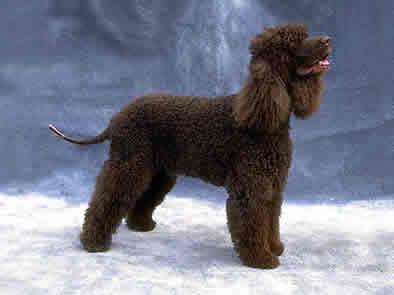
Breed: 219-n000066-Irish_water_spaniel